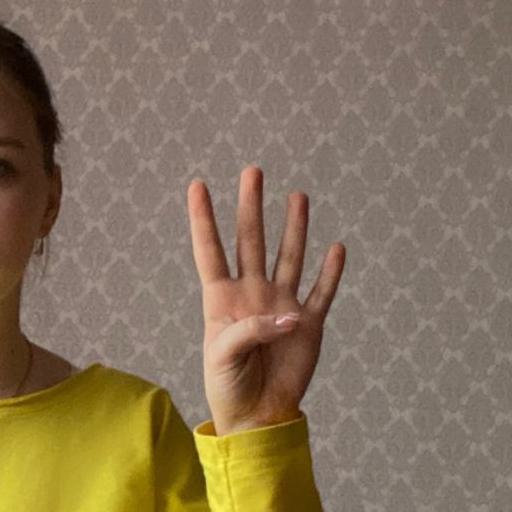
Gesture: four